Stadion Narodowy

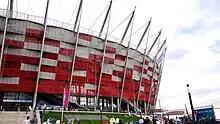
The crown of National Stadium with red and white façade resembling Polish national colors

The National Stadium is a multi-sports facility that allows for the organization of sporting events, concerts and cultural events. In addition, it will also serve as an office, market place, hotel, gastronomic point and have other uses. As a result, it is expected that about 2000 to 3000 people will visit the stadium every single day.